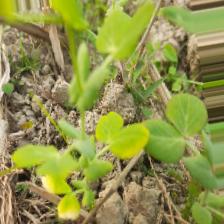
Label: Ascochyta blight